Engine Company 19 (Washington, D.C.)

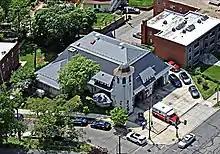
Engine Company 19 Washington DC

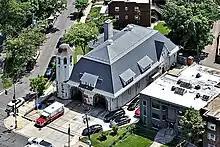
Engine Company 19 Washington DC

The first fire station east of the Anacostia River was built in 1898. This station, designed by the Washington, D.C. architectural firm of Averill and Adams, was the fourth built there in 1910. The eclectic style, principally French revival, reflected the desire by the Office of the Municipal Architect to create unique designs for new fire stations. At the time, this part of the District of Columbia was considered a suburban district because it was beyond public water service and the street alarm system. Chemical Company Number 2 was housed here for that reason. The building's hose tower was also used as a lookout post. It joined with the last of the District's Chemical companies in being converted to a regular engine company on January 1, 1921 when it became Engine Company 19. In 1925 it was the last company in the department to switch from horse drawn apparatus to motorized.